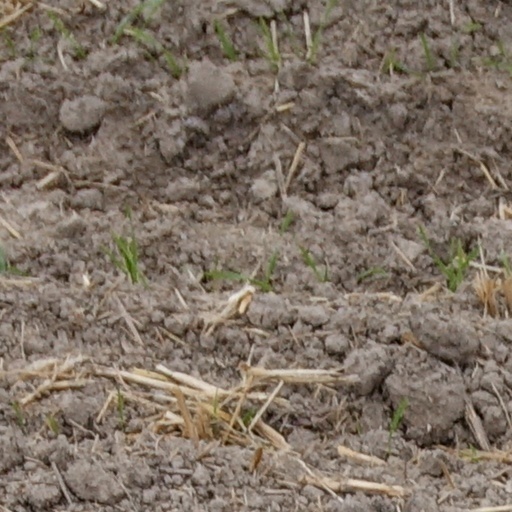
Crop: wheat